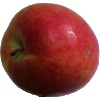
Label: apple_crimson_snow